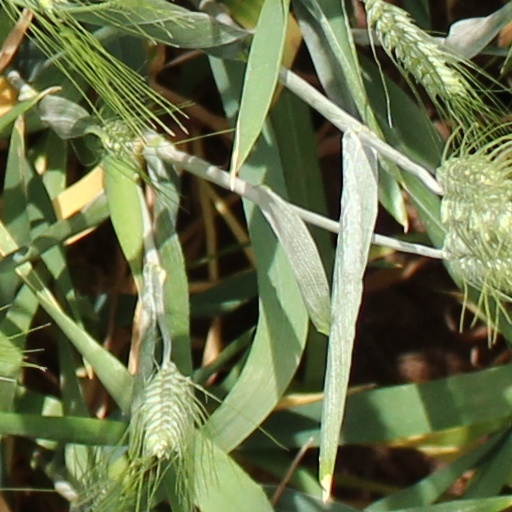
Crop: wheat